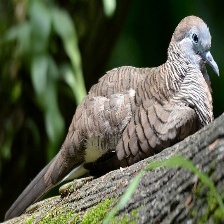
Species: ZEBRA DOVE
Scientific name: GEOPELIA STRIATA